HSC Champion Jet 1

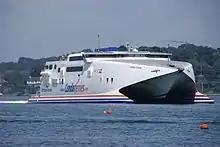
HSC "Condor Vitesse" approaching Poole Harbour

"Champion Jet 1" was built in 1997 by Incat, in Hobart, Australia as "Incat 044" as a speculative order. She was sent to Europe and arrived in July 1997 at Portland and was later moved to Århus, Denmark. By moving the vessel to Europe, Incat hoped that she would attract a buyer. In late 1997 Condor Ferries announced it would again run services from Weymouth in 1998. The service was to operate to Guernsey and St Malo using the "Condor 10" but in March 1998 Condor Ferries announced it would charter the "Incat 044" and rename her "Condor Vitesse" for the new service. The charter had the option to purchase which was later taken up.